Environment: real
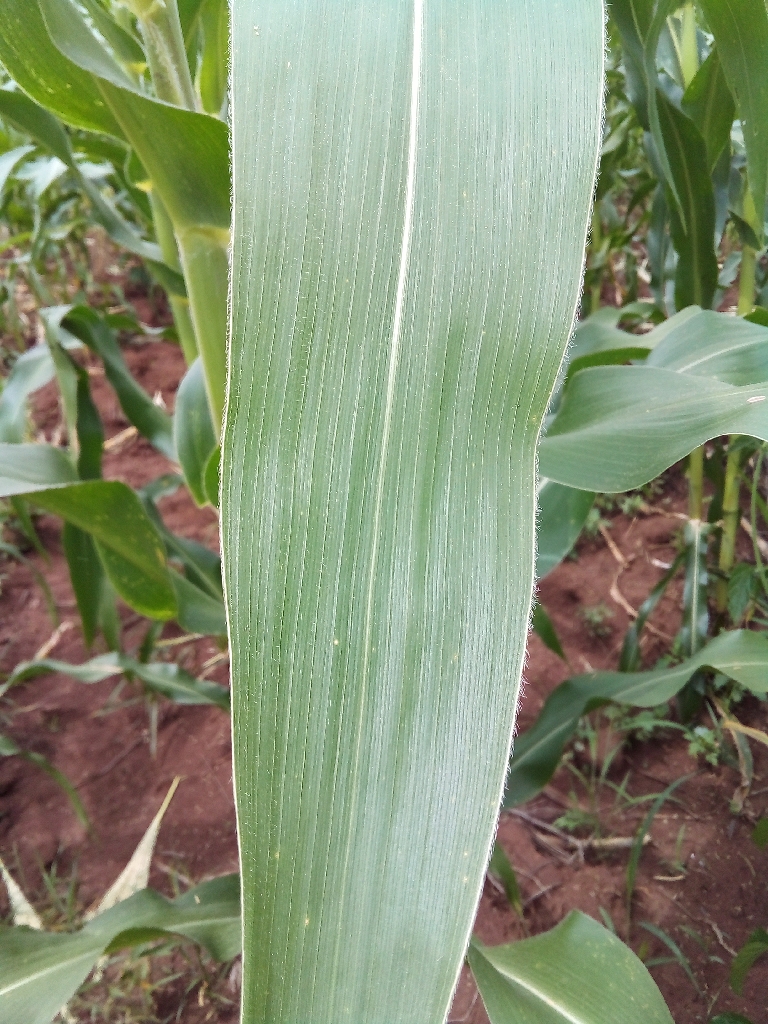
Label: healthy